Timeline of the 2019–2020 Hong Kong protests (September 2019)

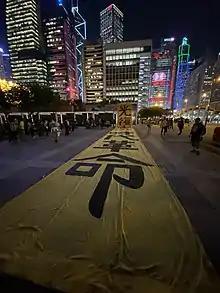
"Liberate Hong Kong, Revolution of our Times" vertical protest banner on 27 September 2019.

After a successful appeal, hundreds of protesters marched from San Wo Lane Playground to Tuen Mun government offices to protest against the "singing aunties". It was the second protest in Tuen Mun concerning the same issue. MTR closed the Tuen Mun station and Yuen Long station citing "security concerns". The police displayed warning signs several minutes after the march have begun. The protests soon escalated into conflicts between the protesters and the police. Protesters vandalised the Light Rail stations and burnt the Chinese national flags, while the police arrested both the protesters and some first-aiders. MTR then suspended the Light Rail service, prompting some protesters to retreat via the MacLehose Trail.